British Rail 18100

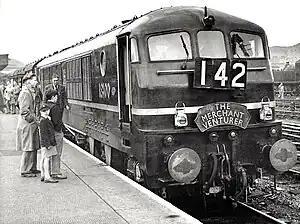
18100 in 1952

British Rail 18100 was a prototype main line gas turbine–electric locomotive built for British Railways in 1951 by Metropolitan-Vickers, Manchester. It had, however, been ordered by the Great Western Railway in the 1940s, but construction was delayed due to World War II. It spent its working life on the Western Region of British Railways, operating express passenger services from Paddington station, London.